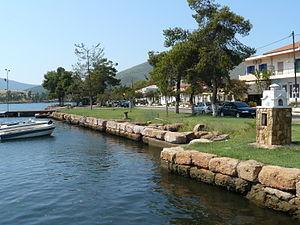
Larymna est un village de pêcheurs situé dans le nord du golfe d’Eubée. Avec Lagonisi et Metallia, il forme depuis 2011 la communauté locale de Larymna.